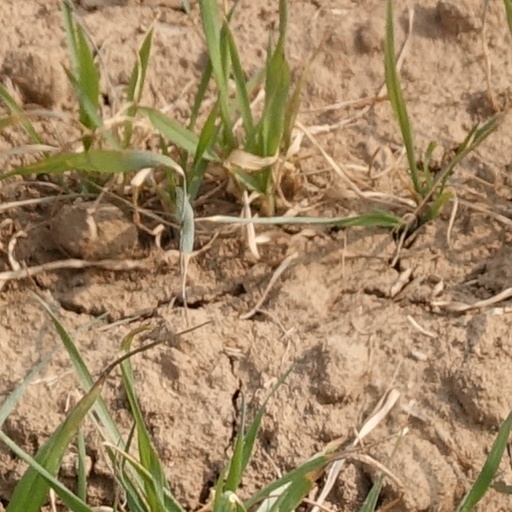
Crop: wheat